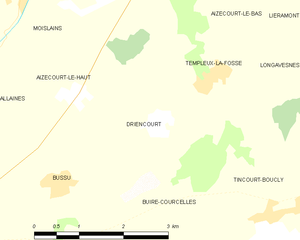
Carte des communes françaises Driencourt